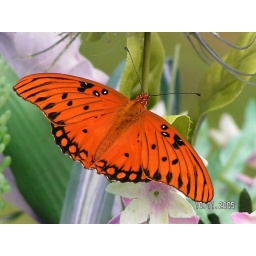
This was a butterfly in a cemetery on plastic flowers!